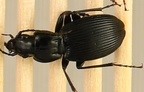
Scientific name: Pterostichus lachrymosus
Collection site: Mountain Lake Biological Station NEON (MLBS), plot MLBS_009